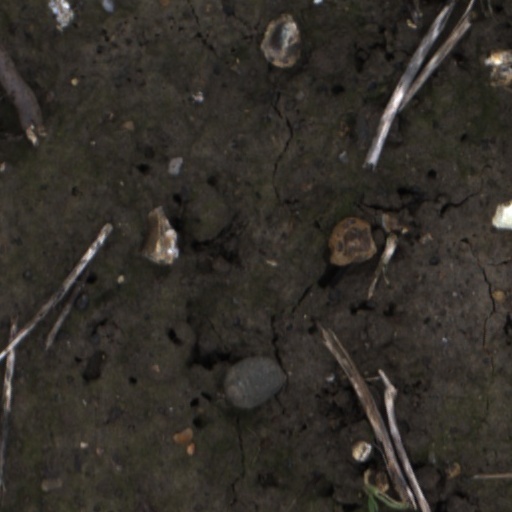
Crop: wheat